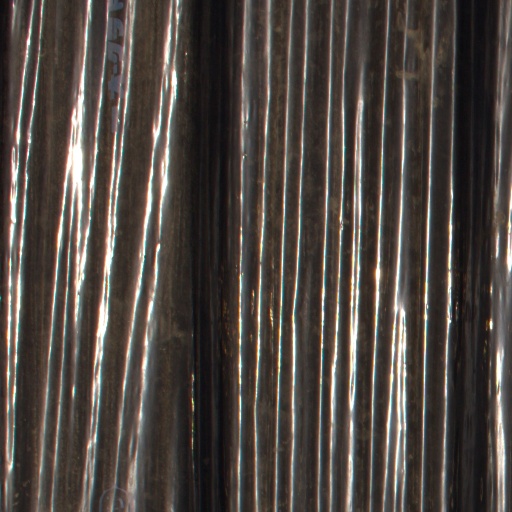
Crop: Jerusalem artichoke